Prices and Incomes Accord

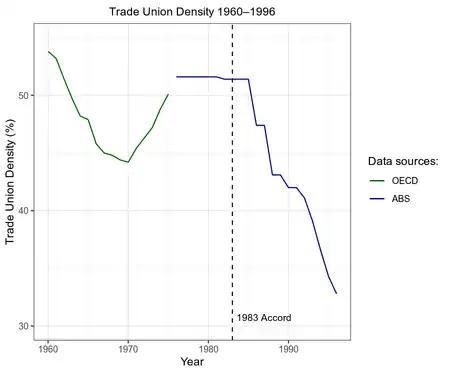
Trade Union Density 1960–1996, with the first Accord (1983) indicated.

Elizabeth Humphrys makes the case that the Accord was the major restructuring project that introduced neoliberalism to Australia. She expresses a left-wing criticism that has been made since the time of the Accord by others such as Frank Stilwell. Stilwell claimed that the Accord had succumbed to the principles of "economic rationalism" and became a policy of "austerity and regressive redistribution".